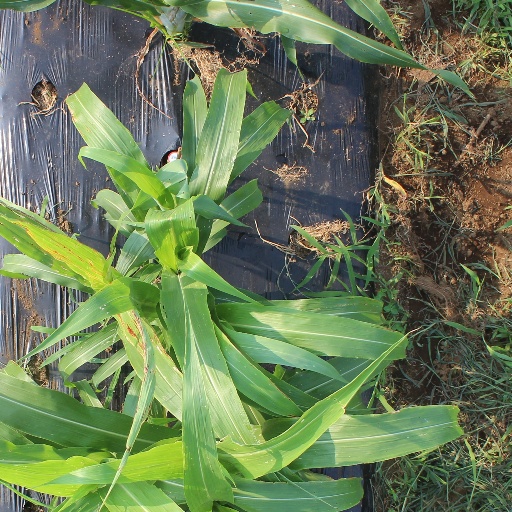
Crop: sorghum